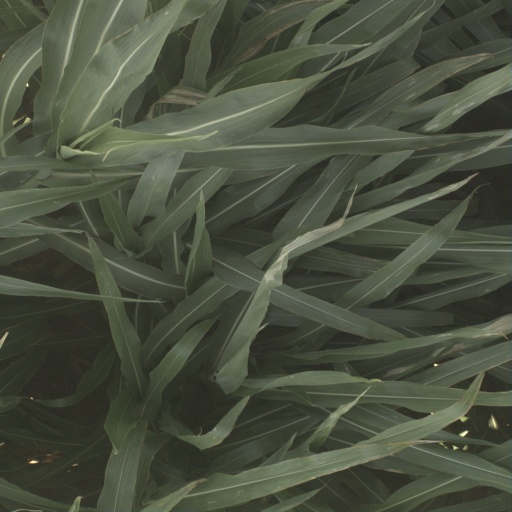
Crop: sorghum